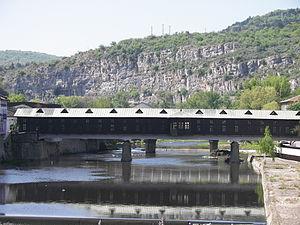
Lòvetch est une ville de Bulgarie. Elle est le chef-lieu de la région de Lovetch et est située à 150 km de la capitale Sofia. Les villes les plus proches sont Pleven, Trojan et Teteven. D'après les donnés de l'Institut National des Statistiques, fin 2017, la population de la ville était de 32 818 habitants, dont 16 916 femmes, alors que l'agglomération de Lovetch comptait 44 086 habitants, dont 22 720 femmes.